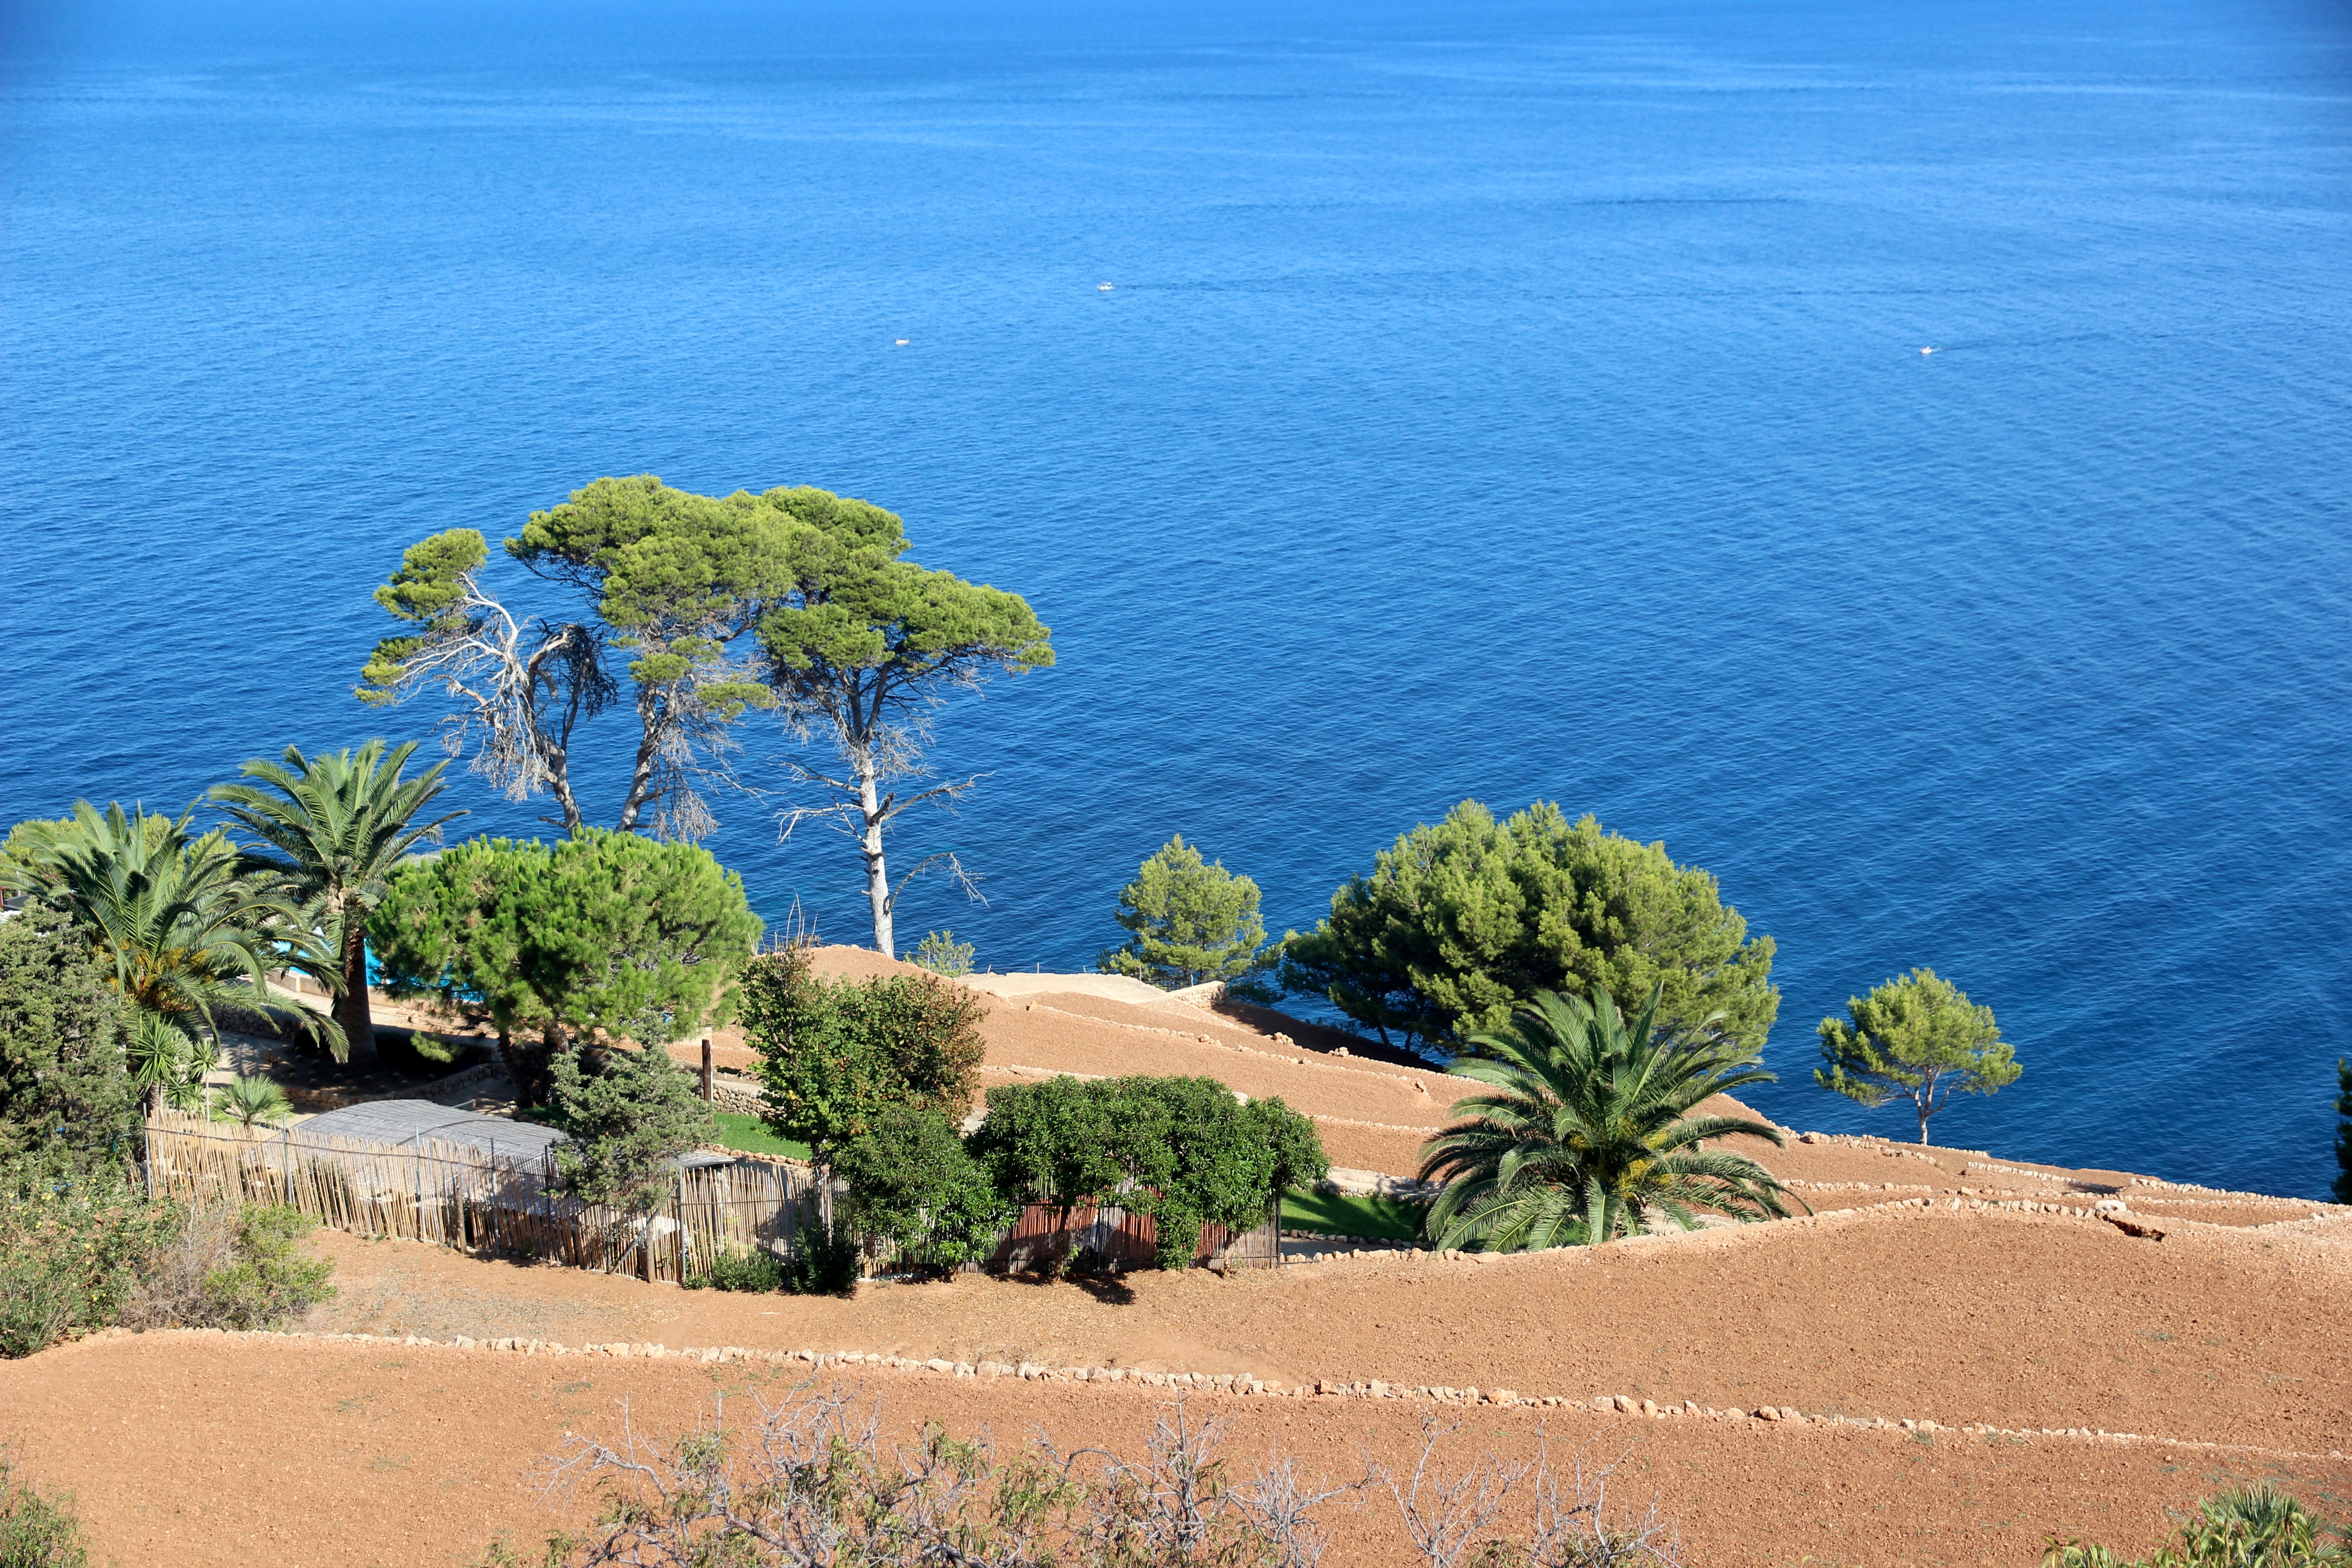
beach, landscape, sea, coast, tree, water, ocean, shore, lake, vacation, cove, mediterranean, holiday, lagoon, bay, island, blue, terrain, mallorca, estate, tropics, cape, islet, landform, arecales